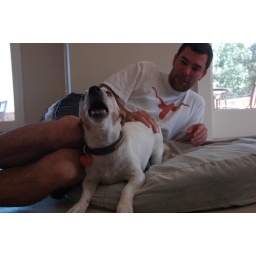
at the lake house in spicewood, tx